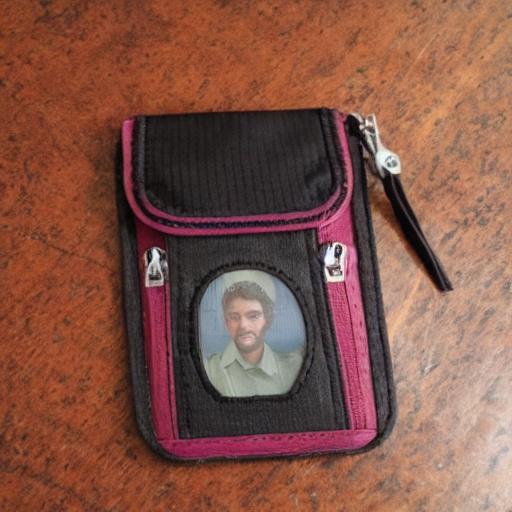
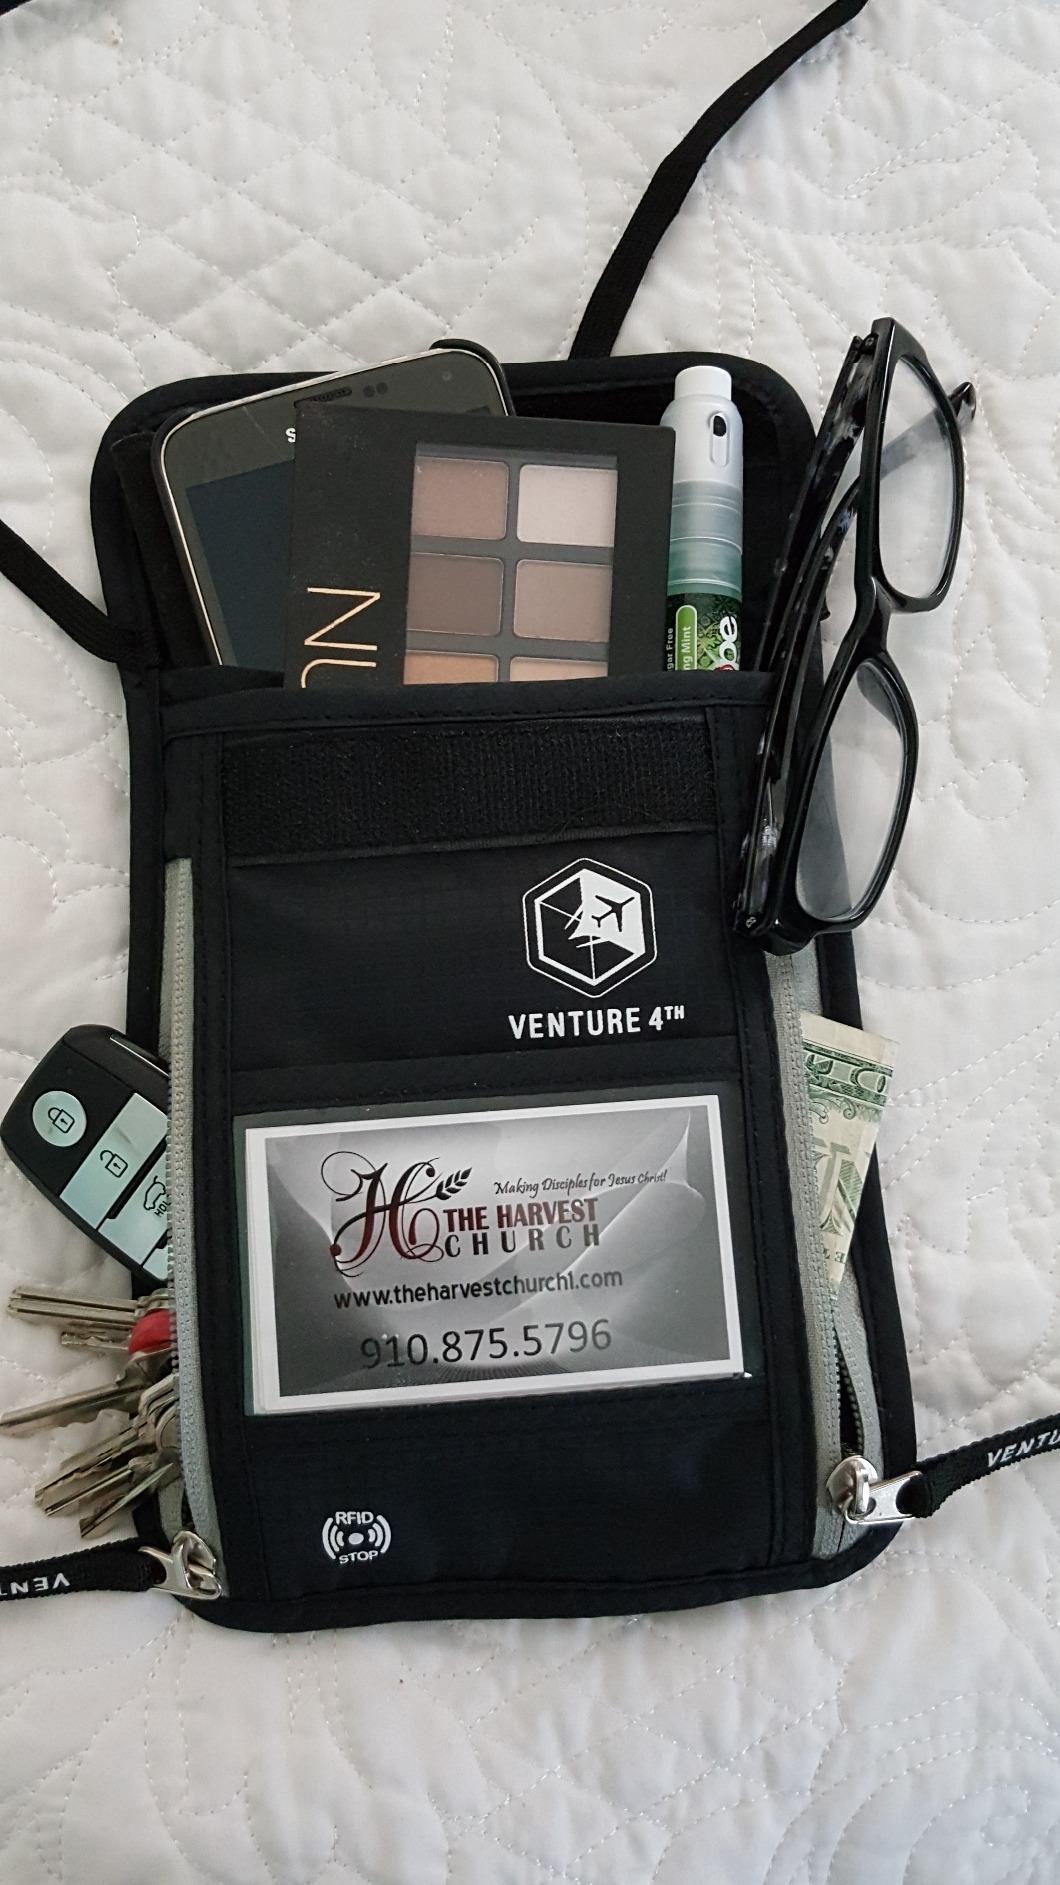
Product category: accessories_wallet
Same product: no